OnStar

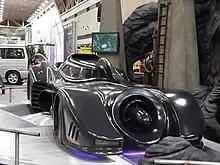
Batman Onstar Exhibit at the Dallas Auto Show

In 2000, GM produced a series of Batman OnStar commercials that featured Batman (using the Batmobile and props from the 1989 film) using the service to call people, access his mail, navigate to certain locations, and to unlock the Batmobile. These were discontinued with radio commercials.